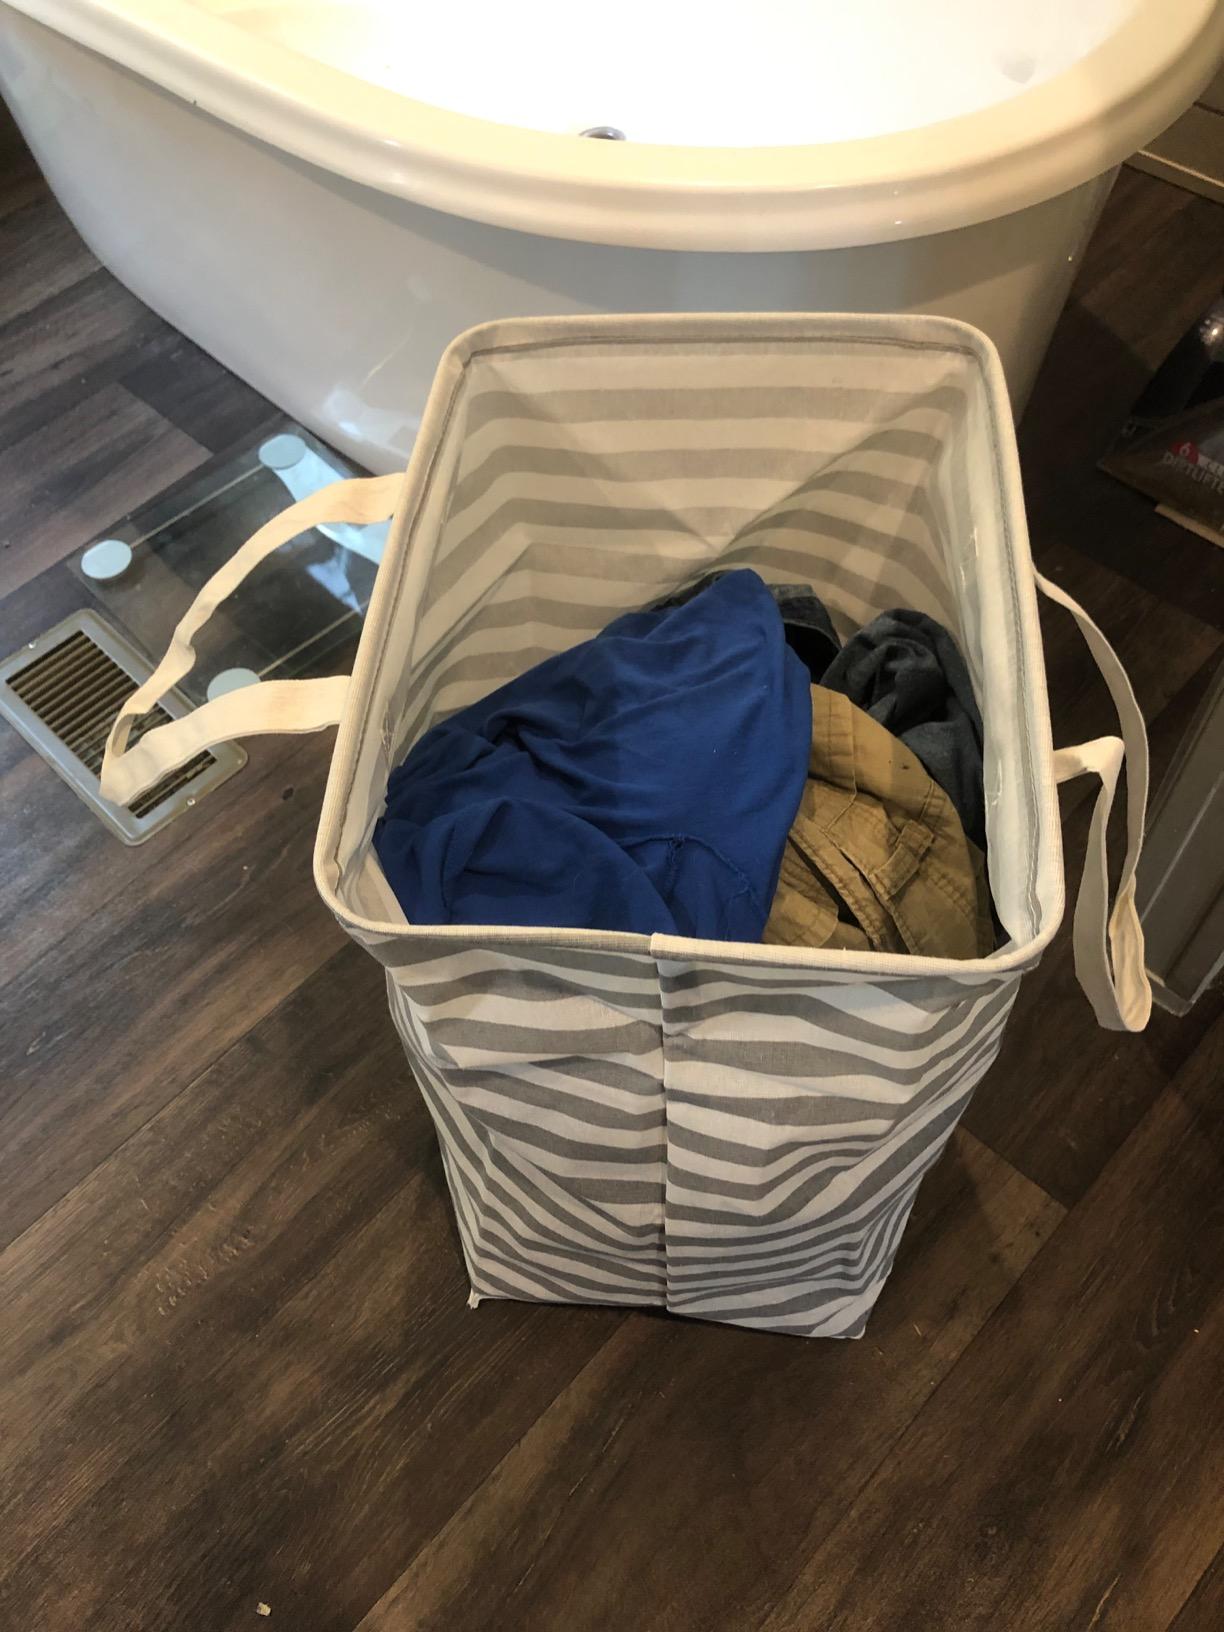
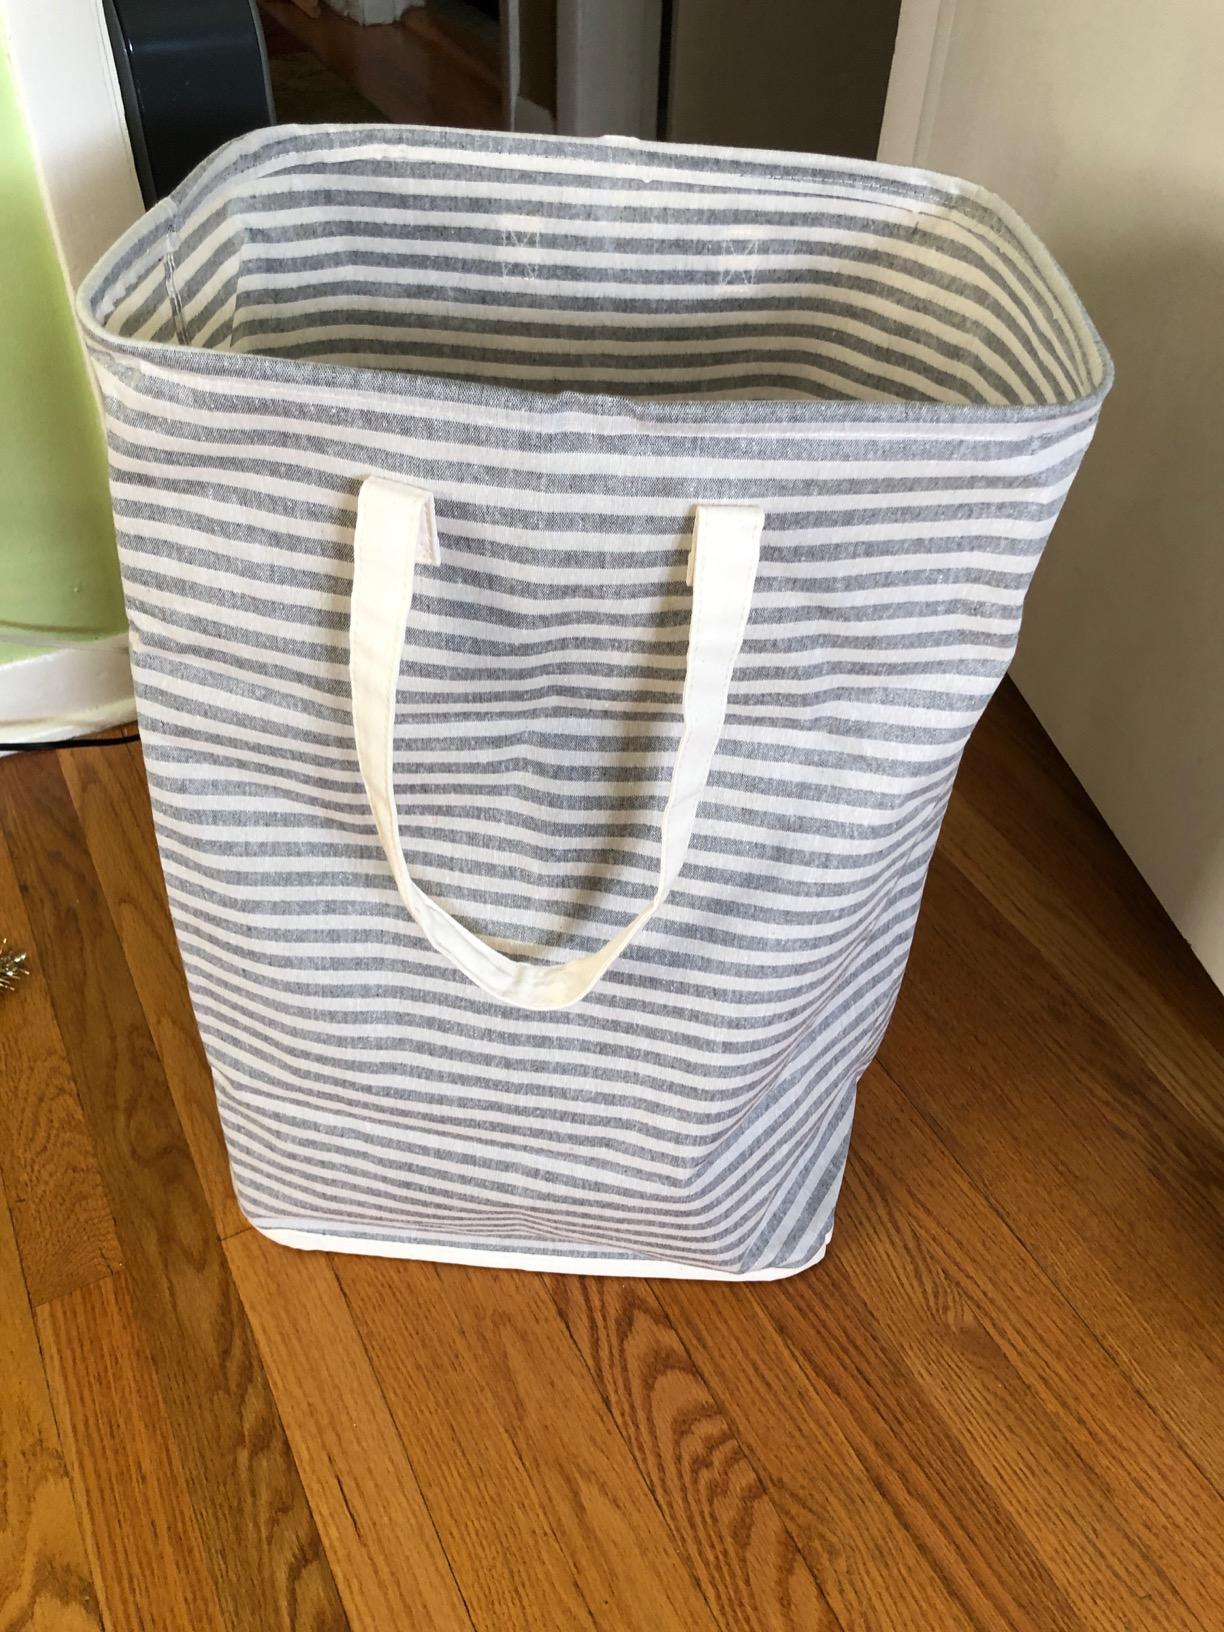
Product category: items_hamper
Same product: no